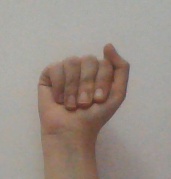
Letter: saad